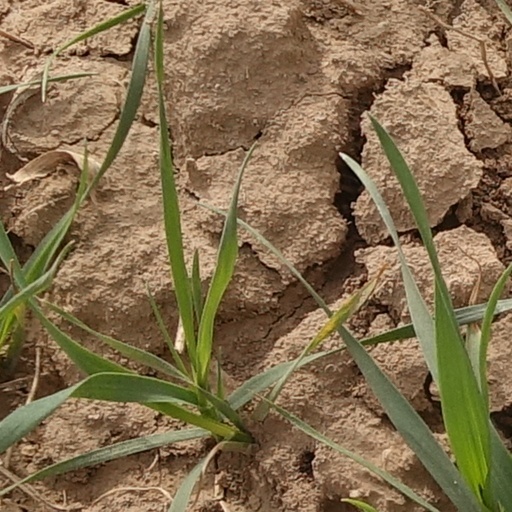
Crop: wheat